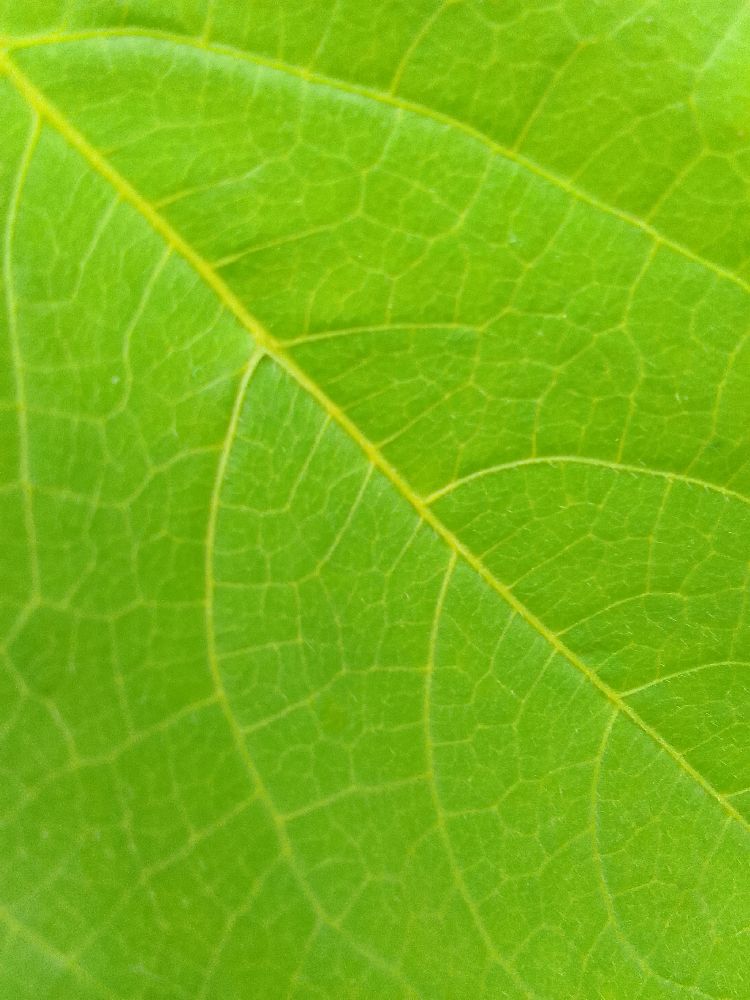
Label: healthy